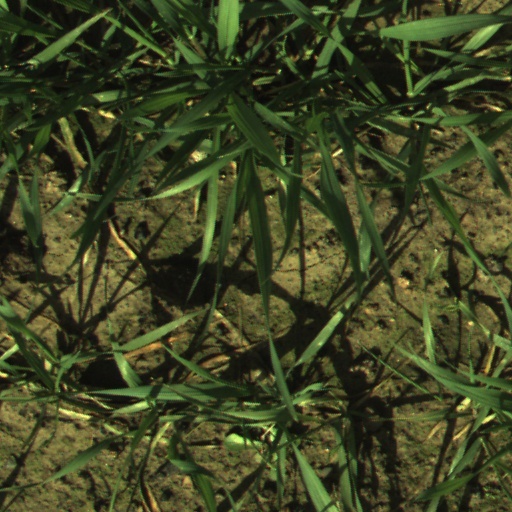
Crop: wheat